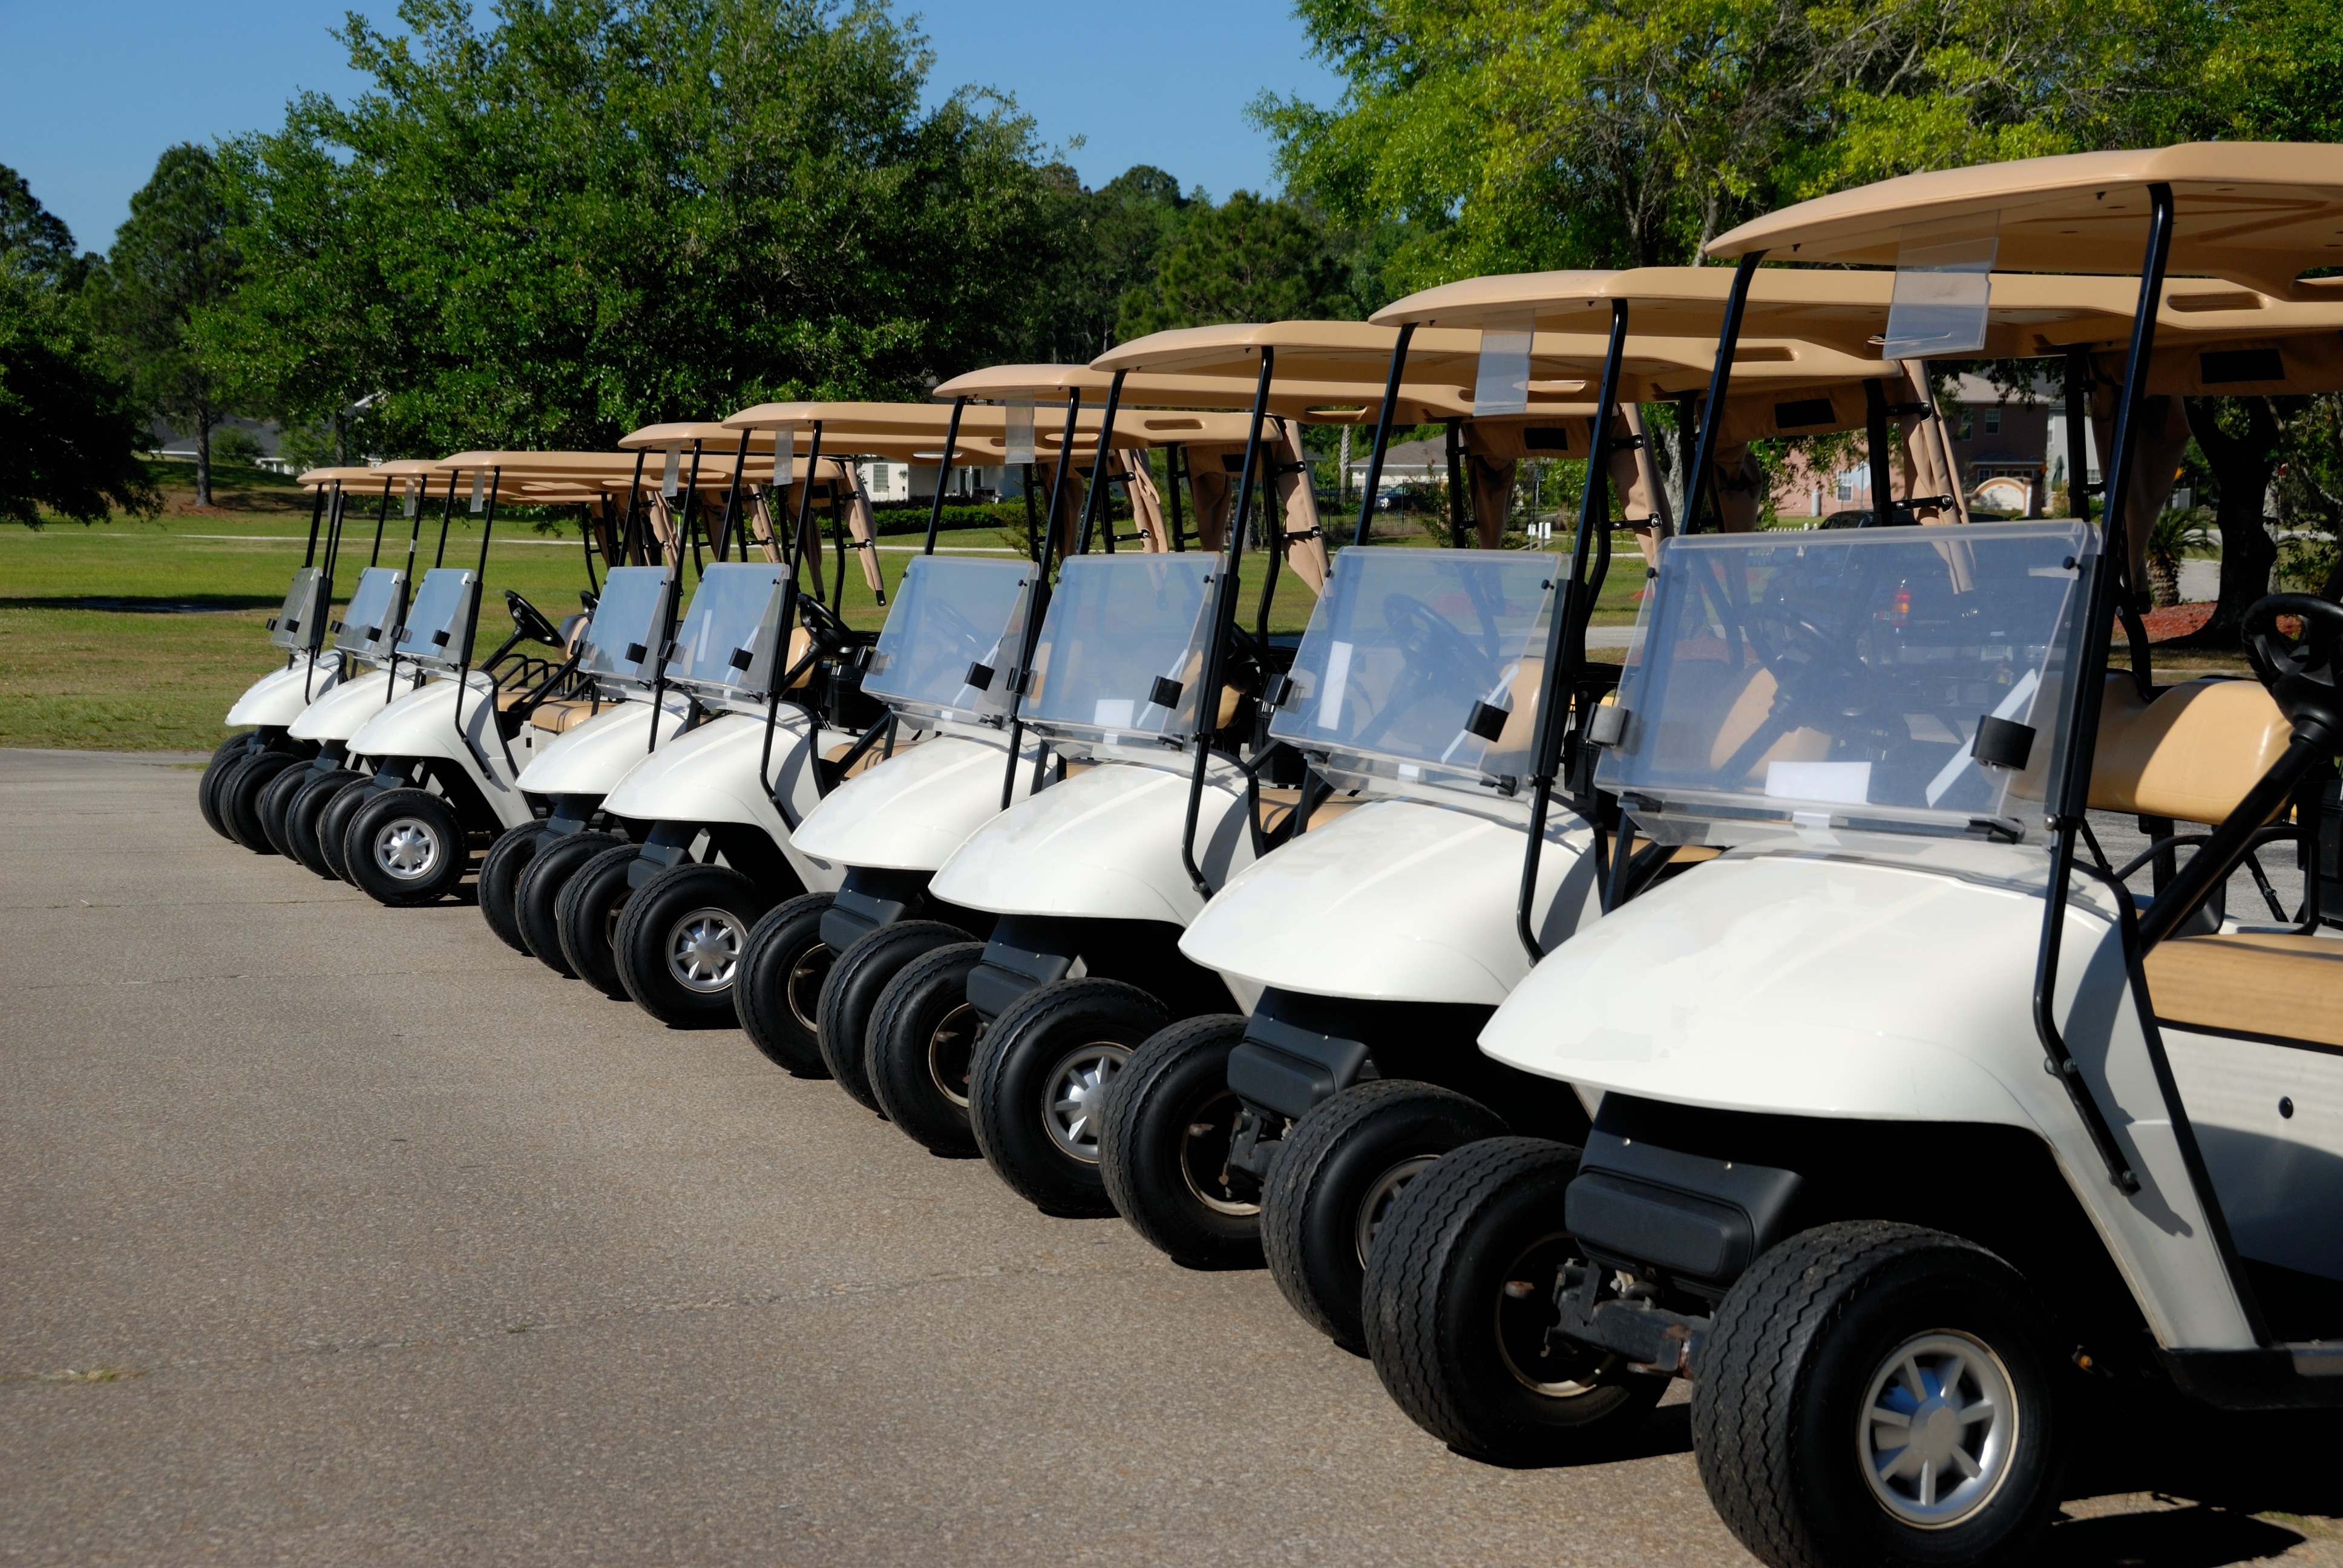
golf carts, golf, course, green, sport, grass, game, club, golfing, leisure, recreation, play, golfer, fairway, hole, transportation, hobby, tee, outdoor, drive, caddy, ball, bag, buggy, tournament, putt, summer, exercise